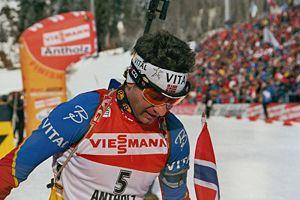
Ole Einar Bjørndalen, né le 27 janvier 1974 à Simostranda, est un biathlète norvégien. Il fut l'athlète le plus médaillé des Jeux olympiques d'hiver avec treize médailles gagnées entre 1998 et 2014 jusqu’à ce que le record soit battu par sa compatriote skieuse de fond Marit Bjørgen en 2018.